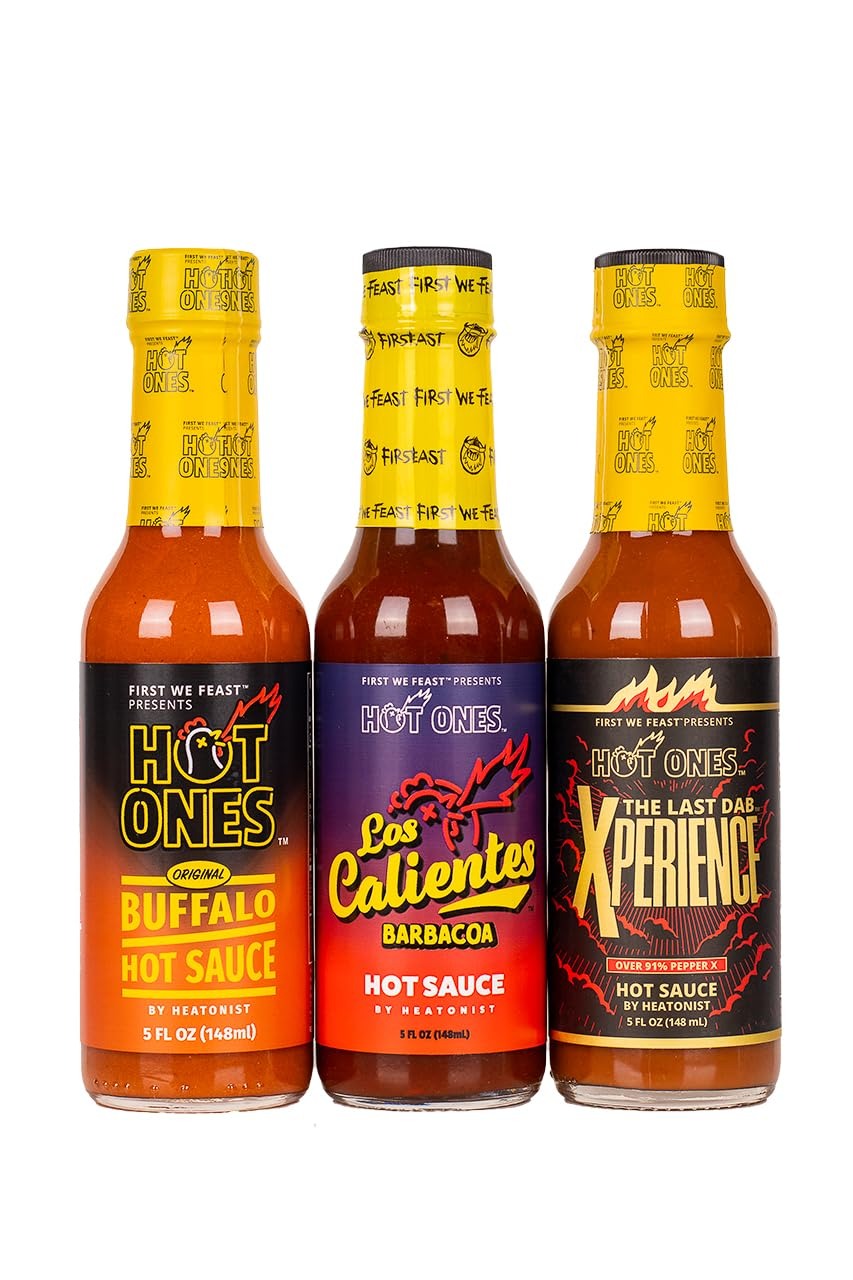
Item Name: Hot Ones Hot Sauce Challenge Set - Heat Pack Hot Sauce Variety Pack - Hot Sauce Sampler - (Season 22 Trio Pack)
Bullet Point 1: EXPERIENCE THE HEAT: Join the Hot Ones challenge at home! Test your spice tolerance with the famous 3-pack of sauces featured on the show. Perfect for those who crave bold flavors and intense heat.
Bullet Point 2: HOT ONES FAN FAVORITES: This pack features the milder side of the lineup and is filled with diverse and tasty flavor combinations. Ideal for doing a mini wing challenge at home!
Bullet Point 3: SEASONAL LINEUP: Buffalo, Los Calientes Barbacoa, The Last Dab: Xperience Hot Sauces by Hot Ones.
Bullet Point 4: HEAT SCORES 2/10, 4/10, 11/10: From mild to insanely hot, these bold sauces will take you on a wild ride—just like the Hot Ones celebrities who’ve jokingly threatened to sue host Sean Evans!
Bullet Point 5: TRY IT ON EVERYTHING: Pair these Hot Ones hot sauces with everything from quesadillas to pizza to mac and cheese. Happy heating and eating!
Bullet Point 6: USA MADE, ALL-NATURAL: Crafted with care using all-natural ingredients—no artificial additives or extracts. Perfect for grilling, dipping, or adding spice to your favorite dishes!
Bullet Point 7: PERFECT GIFT IDEAS: Give the gift of flavor! Hot Sauces make the perfect stocking stuffers, white elephant gifts, gift exchange gifts, and secret santa gifts for mew or women, moms or dads
Product Description: Elevate your meals and spice tolerance with Hot Ones Season 22 Hot Sauce Trio! This pack offers a range of signature Hot Ones hot sauces, from mild to blazing, taking you on a thrilling journey up the Scoville scale. Indulge in Hot Ones Buffalo sauce, a new addition to the wings of doom, Los Calientes Barbacoa, and the ultimate pepper experience, The Last Dab: Xperience, crafted with 91% Guinness World Record-breaking Pepper X . The perfect hot sauce gift for any Hot Ones enthusiast seeking a culinary adventure.
Value: 15.0
Unit: Fl Oz

Price: 44.95